2022 National League Division Series

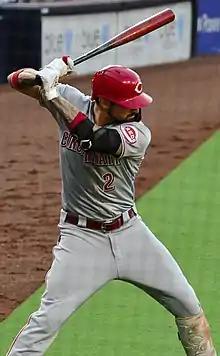
Nick Castellanos (pictured here with the Cincinnati Reds) went 3-for-5 with 3 RBIs and a game-saving catch in the ninth inning of Game 1.

In Petco Park's first playoff game before fans since the 2006 NLDS, Tony Gonsolin started for the Dodgers, while Blake Snell started for the Padres. The Padres took the early lead in the bottom of the first inning, as Jake Cronenworth drove in Juan Soto from second base. Gonsolin lasted only innings after a shaky start. Trent Grisham hit a solo home run off of Andrew Heaney to double the lead in the fourth, and the Dodgers cut the lead back to one with a Mookie Betts sacrifice fly in the top of the fifth. San Diego did not record any hits since the bottom of the fourth, but its bullpen held the Dodgers scoreless, including Josh Hader with his second save in a row. The Dodgers finished the game 0-for-9 with runners in scoring position, including a bases-loaded jam in the third where they came up emptyhanded. With the win, the Padres took a 2–1 series lead, their first in the National League Division Series since 1998, and their first of the season against LA after playing at least two games.